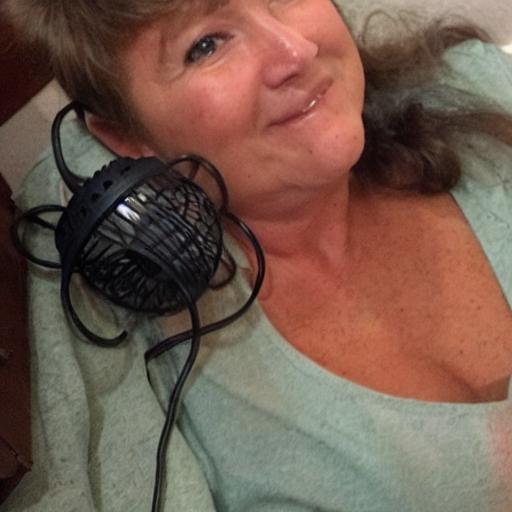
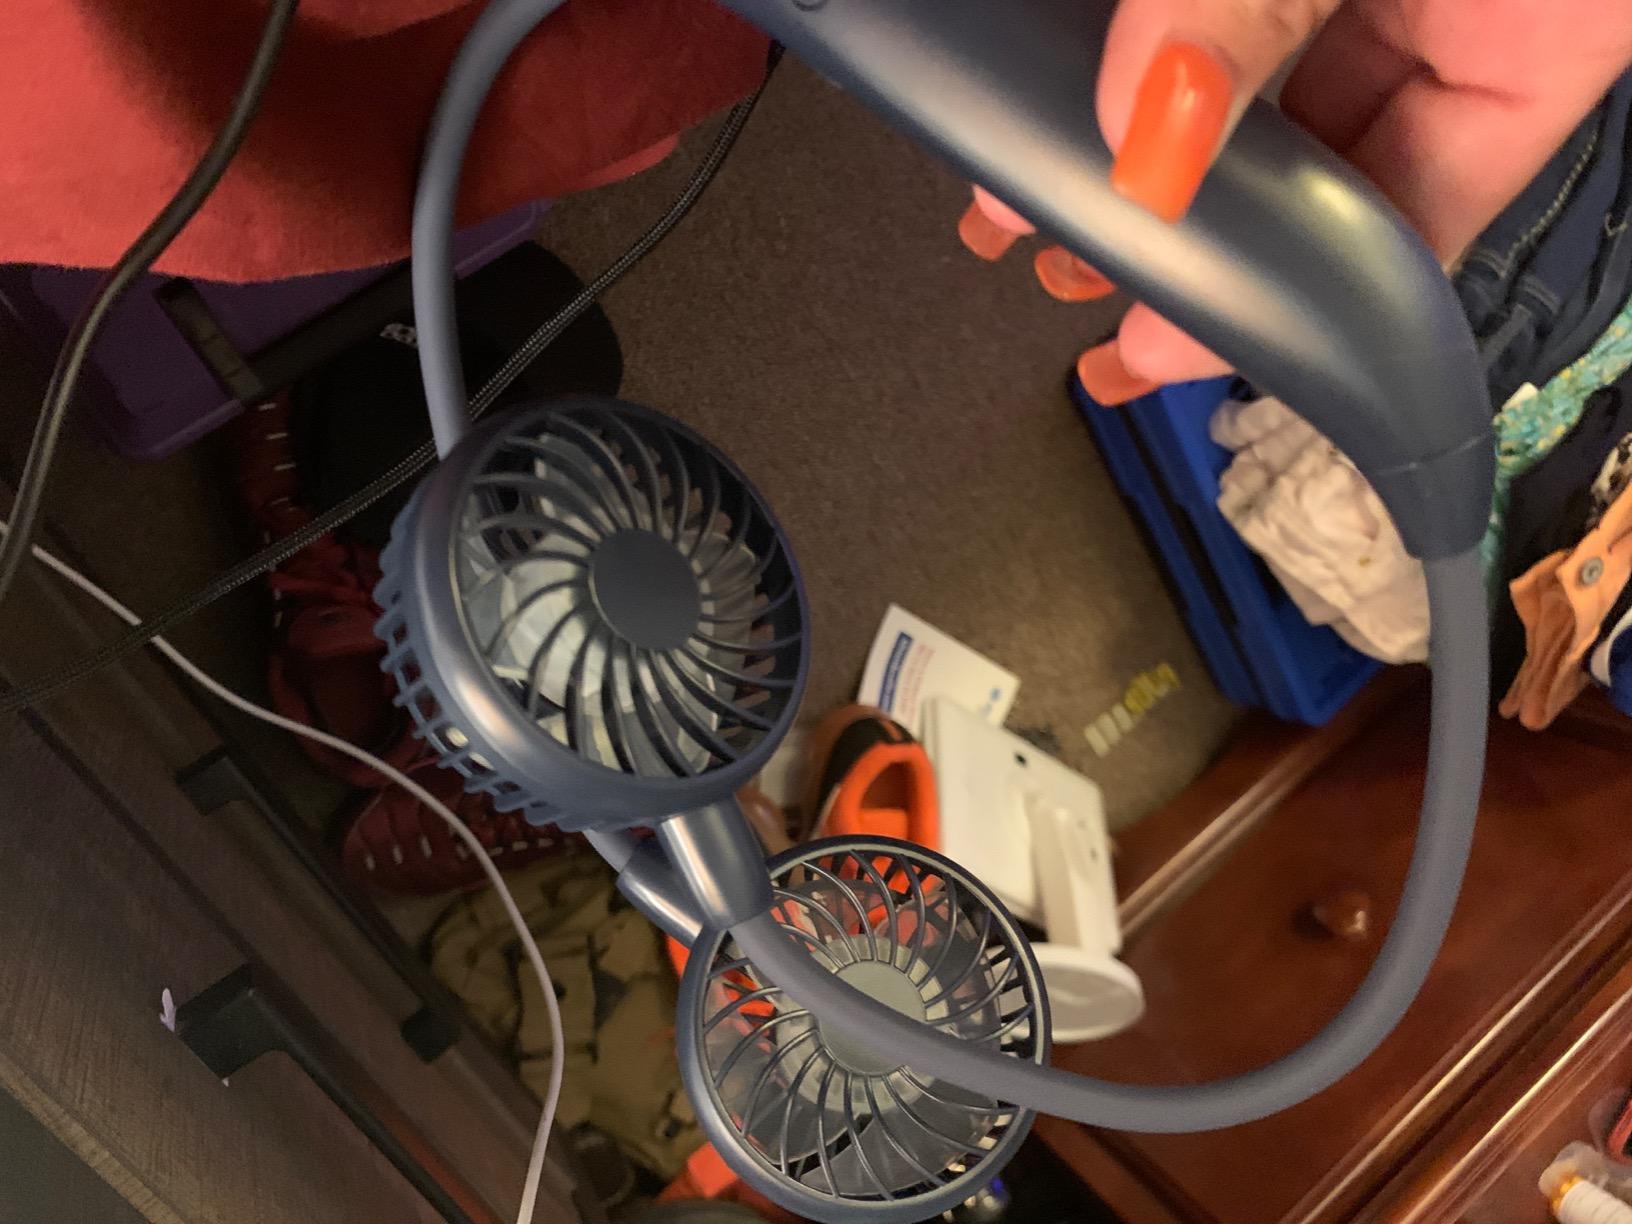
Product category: fan
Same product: no